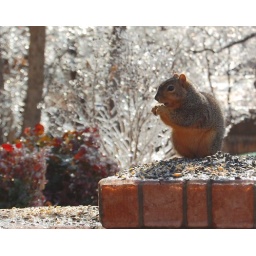
With all the food covered in ice the birds and animals are very hungry.